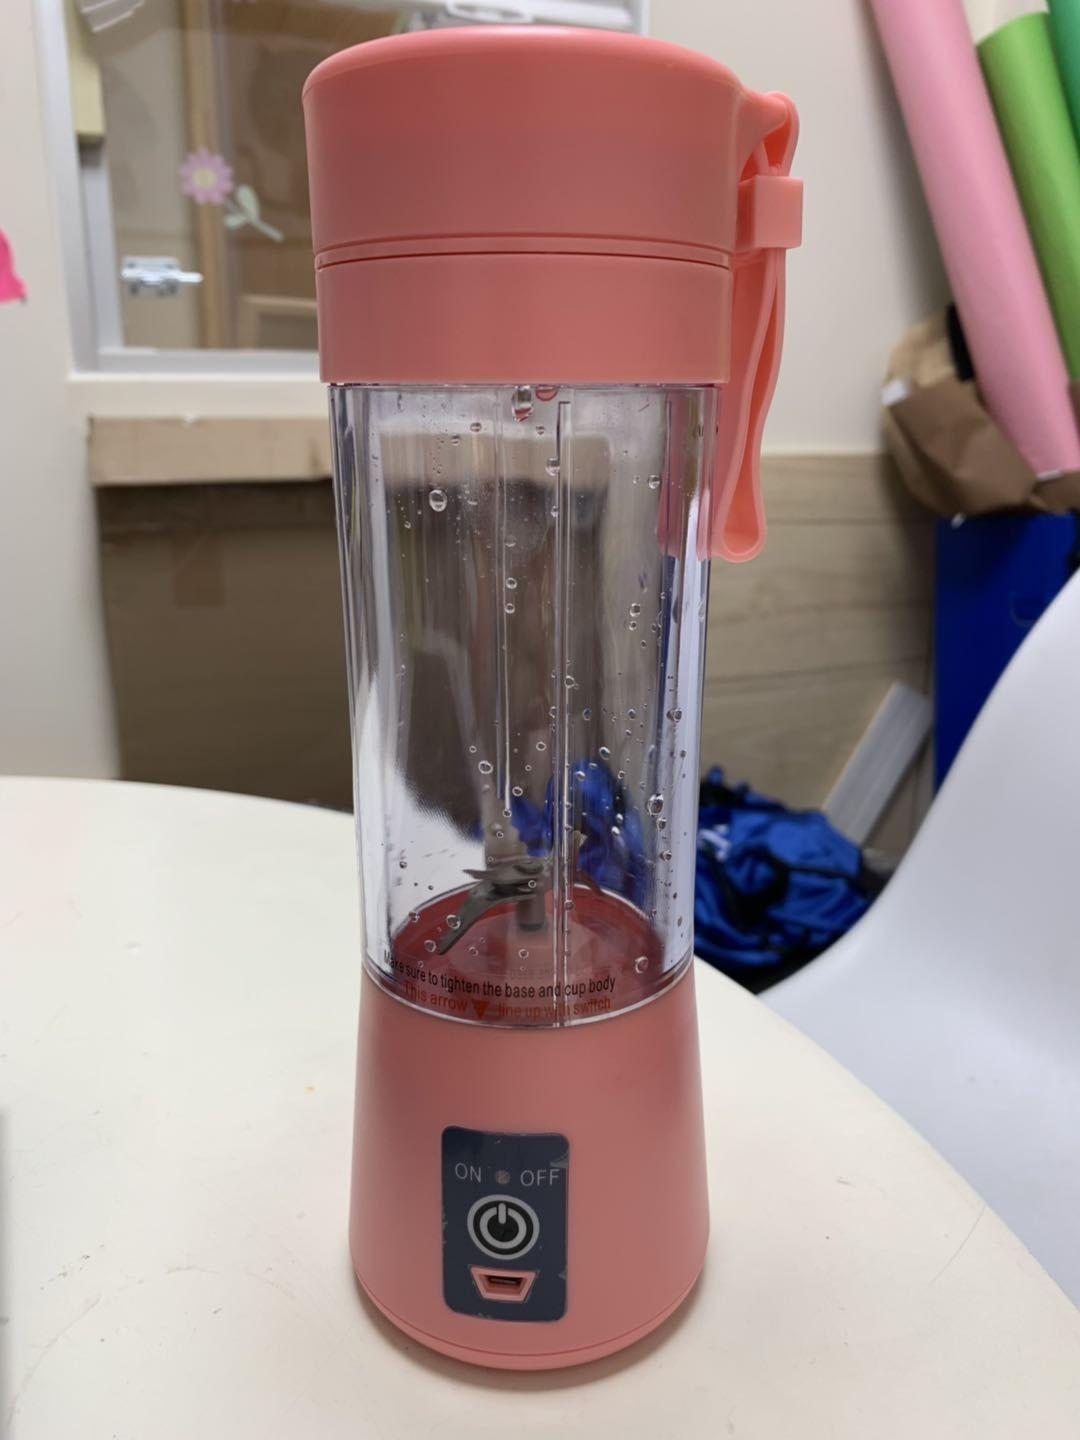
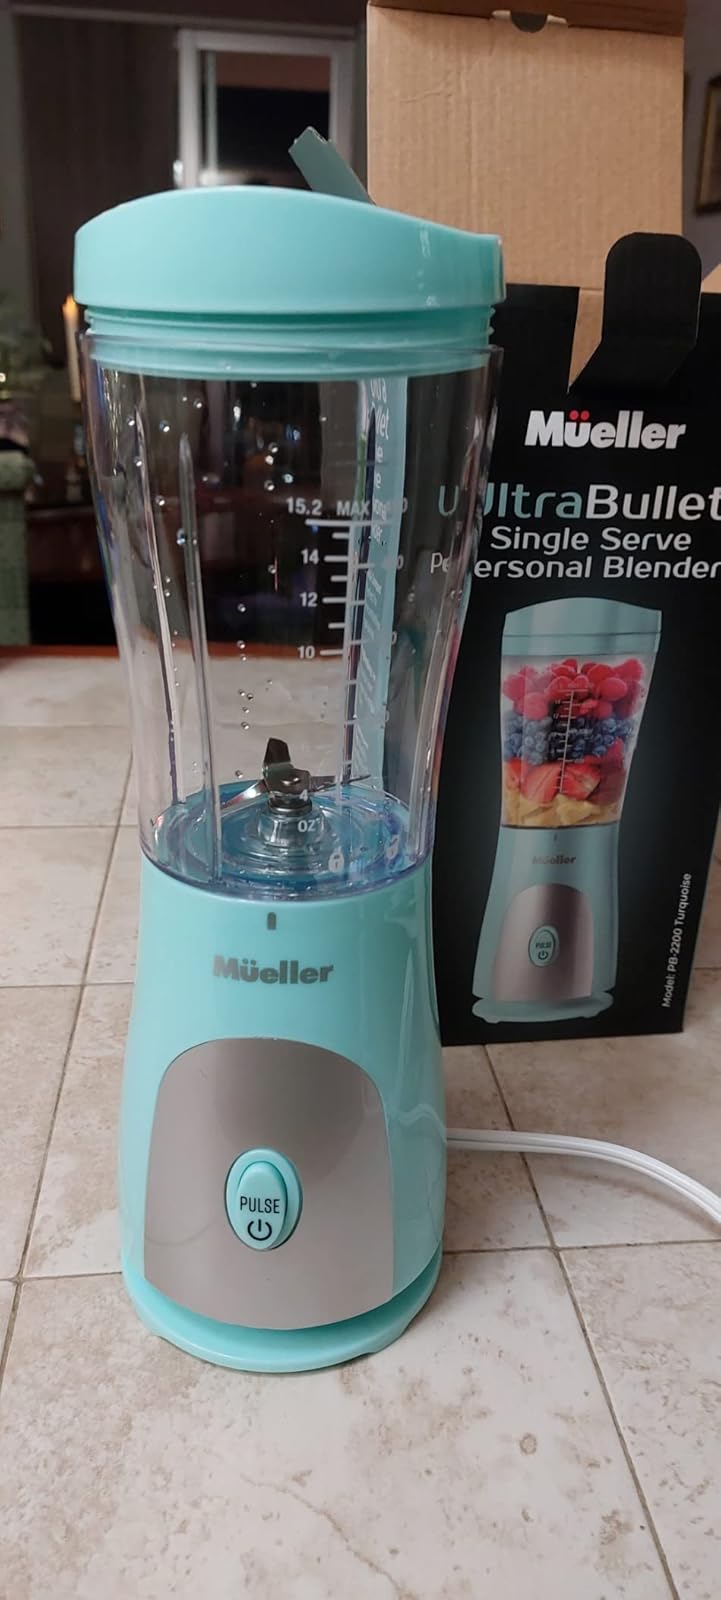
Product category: items_blender
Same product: no